Answer in natural language. Which object is closer to the camera taking this photo, lowprofile bed with blue bedding or brown wooden side table? Choose between the following options: lowprofile bed with blue bedding or brown wooden side table
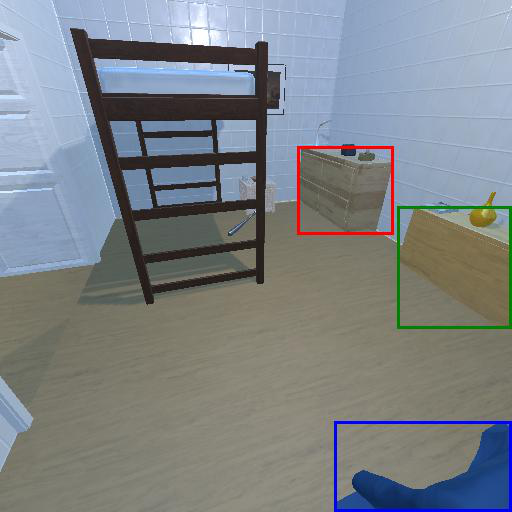
<answer>lowprofile bed with blue bedding</answer>